County Hall, Worcester

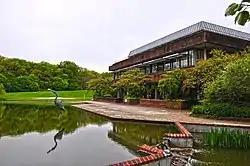
County Hall

County Hall is a municipal facility at Spetchley Road in Worcester, Worcestershire. It is the headquarters of Worcestershire County Council.